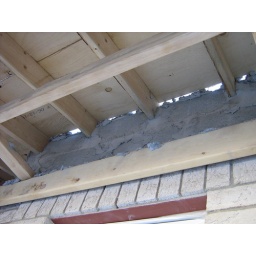
View of the roof above the window facing Alexander Lawrie